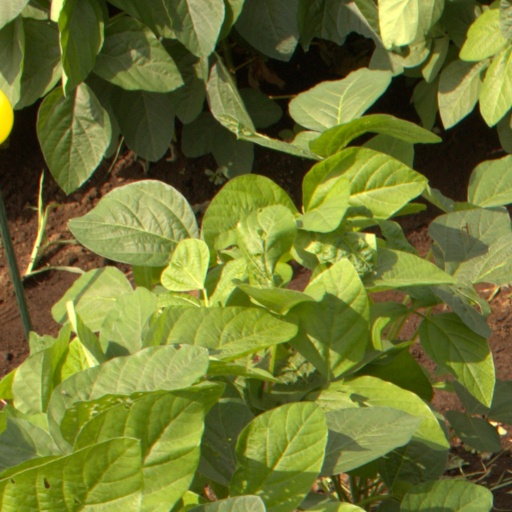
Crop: soybean